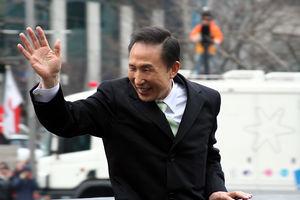
Lee Myung-bak, né le 19 décembre 1941 à Osaka au Japon, est un homme d'affaires et homme d'État sud-coréen, président de la République de 2008 à 2013.